Sword of Desperation

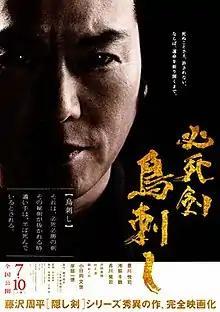
Poster

is a 2010 Japanese jidaigeki drama film directed by Hideyuki Hirayama. It was released in Japan on July 10, 2010.